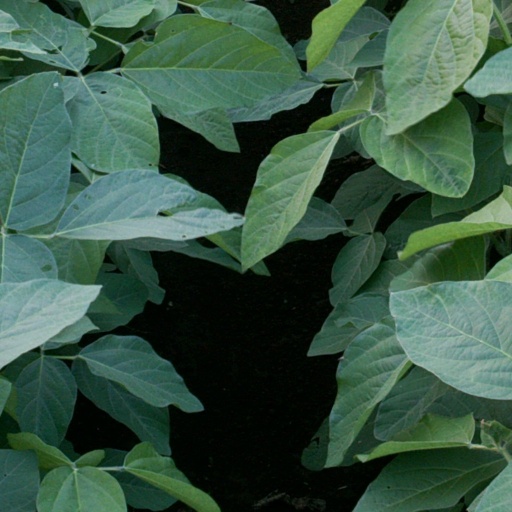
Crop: soybean